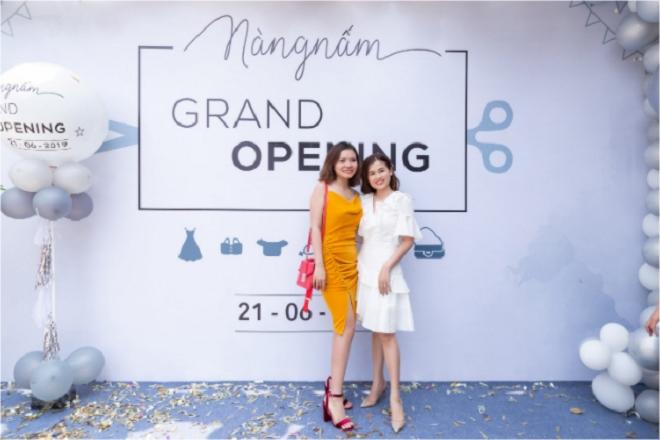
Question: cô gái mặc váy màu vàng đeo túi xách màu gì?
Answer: màu đỏ